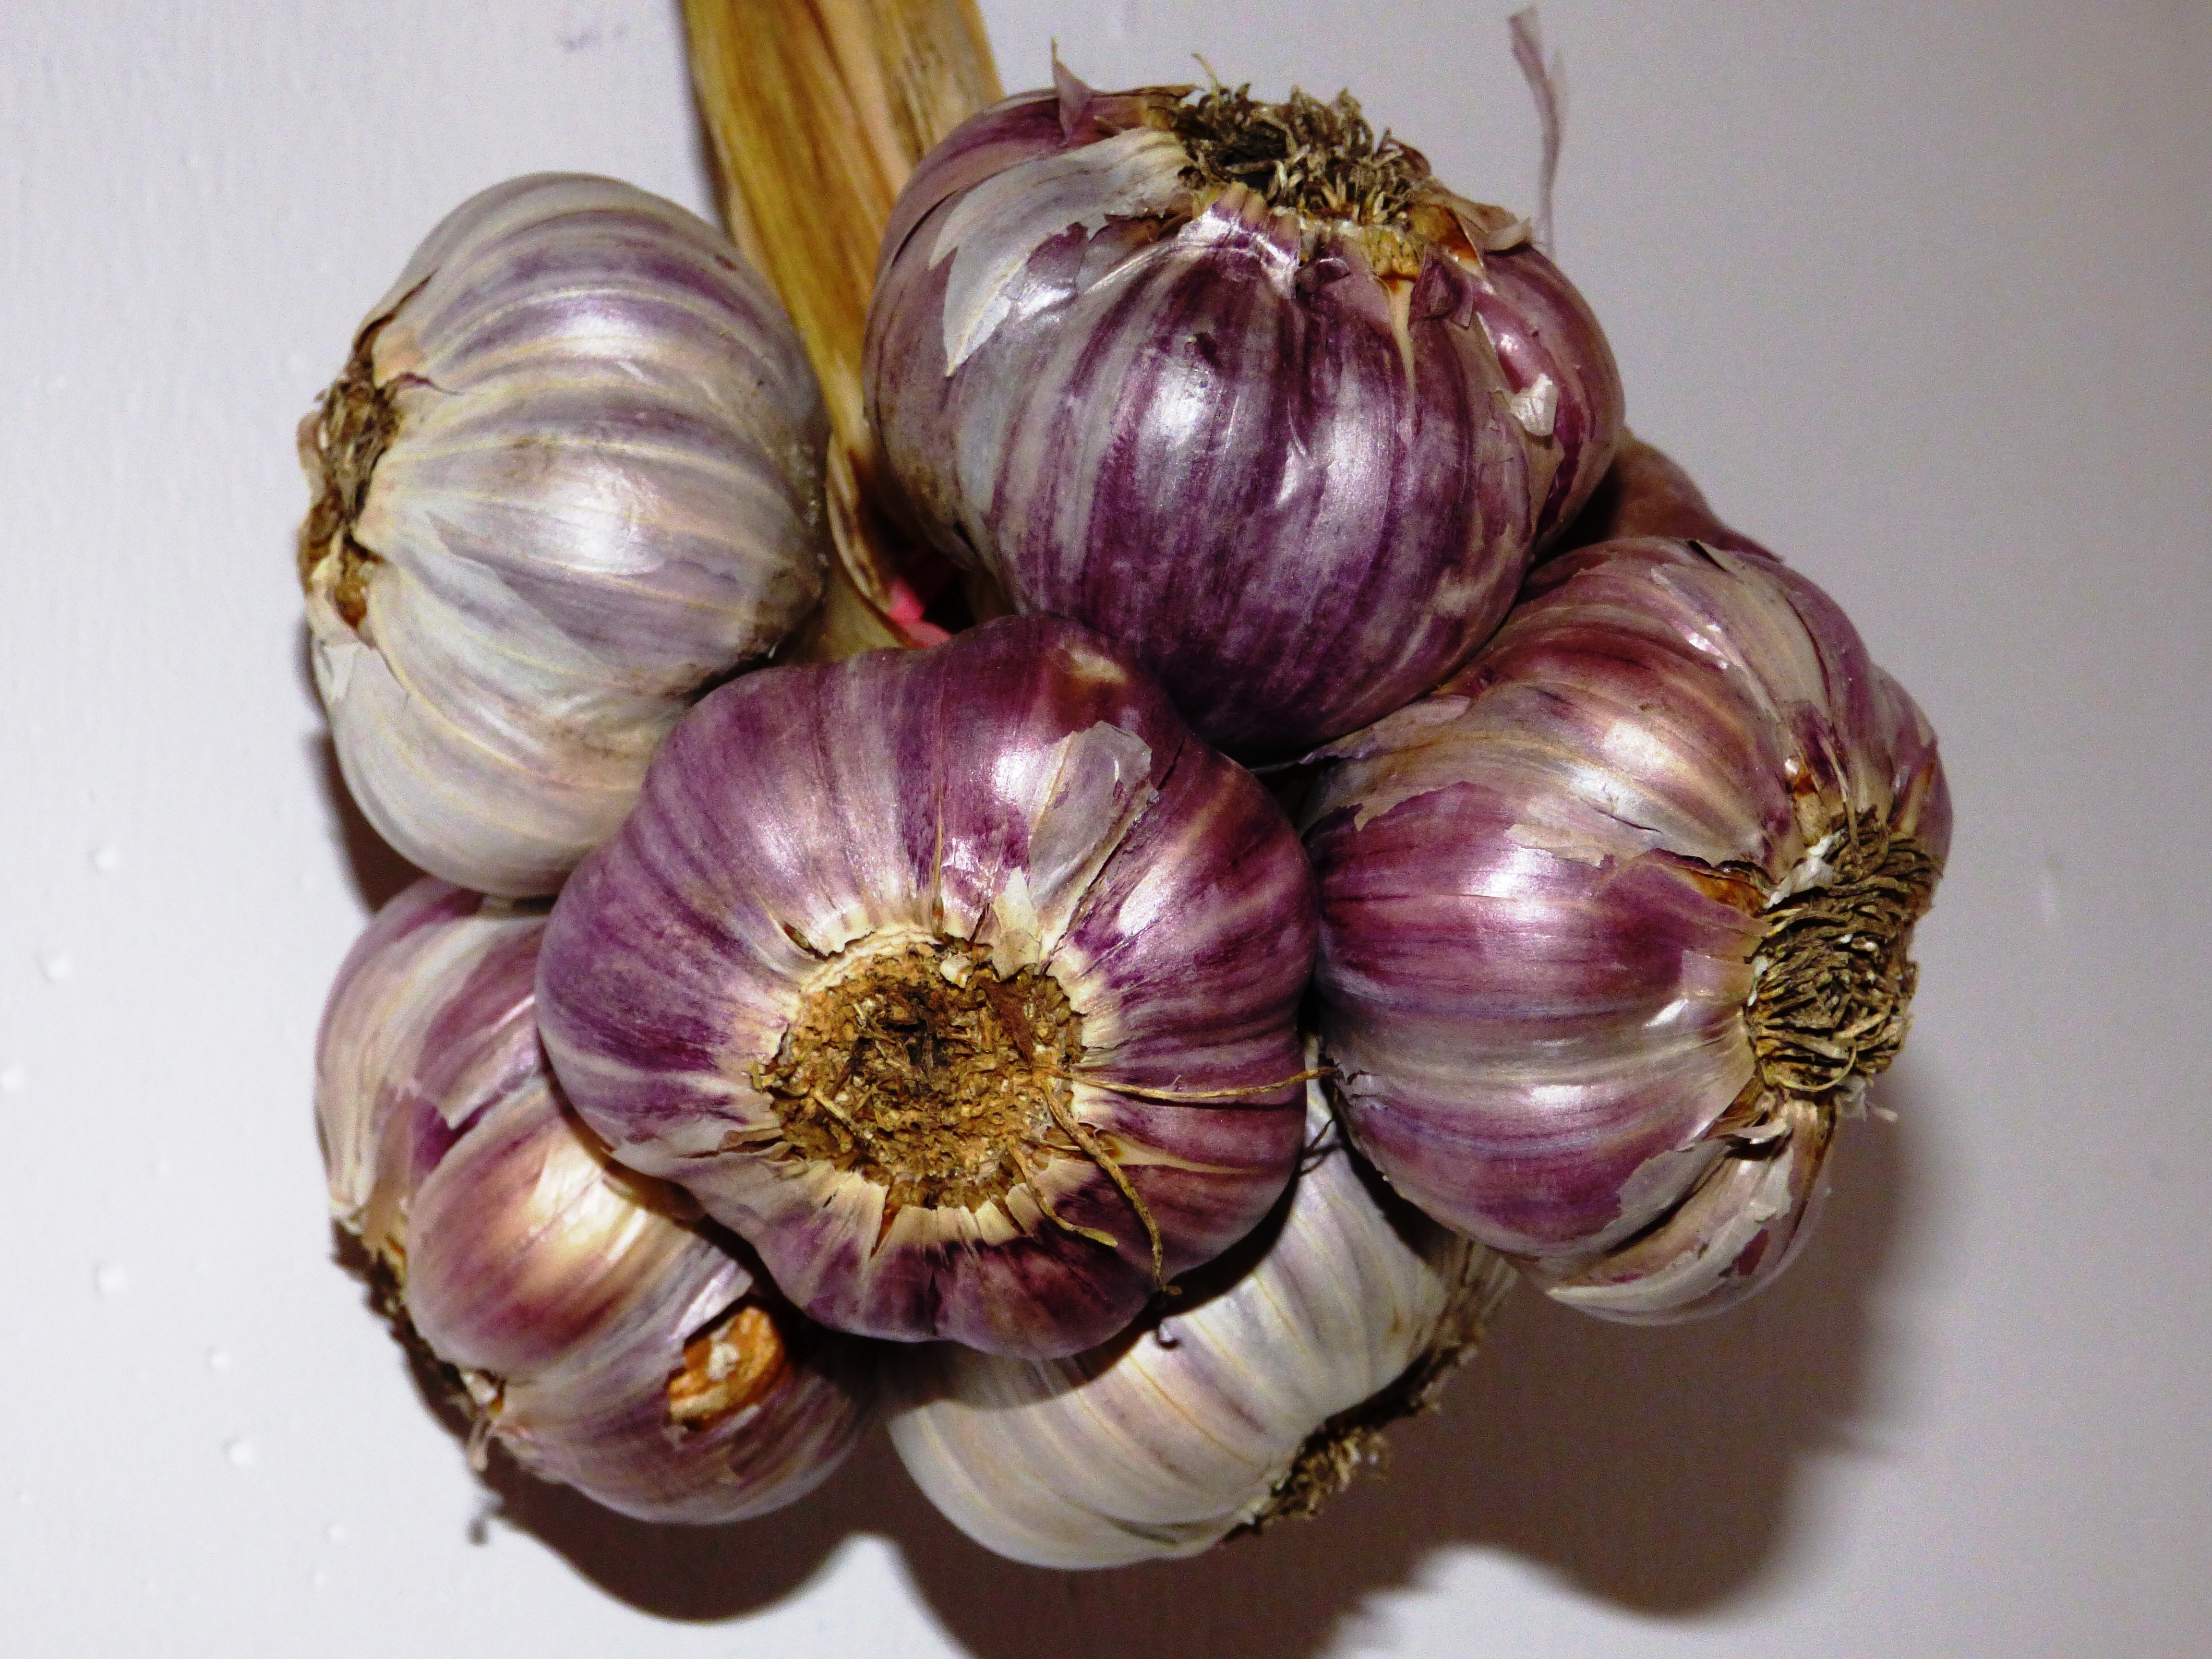
plant, flower, food, spice, garlic, produce, vegetable, kitchen, pink, healthy, onion, cook, thistle, floristry, a vegetable, flowering plant, shallot, red onion, aromatic hydrocarbons, garlic g wkowaty, land plant, onion genus, g wkowaty